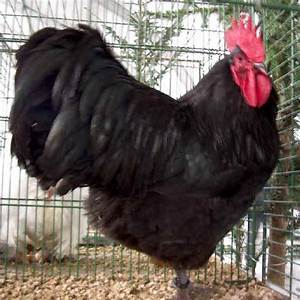
Label: gallina